Weaving (horse)

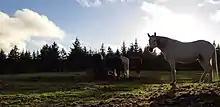
Providing a large turnout area, and free-choice hay reduces stress by mimicking a horses natural environment, and therefore reduces risk of weaving behaviour.

Like most vices, weaving is a very difficult habit to break, and may not disappear even after the original problem has been resolved. However, there are several ways to manage a weaver and reduce its stress: